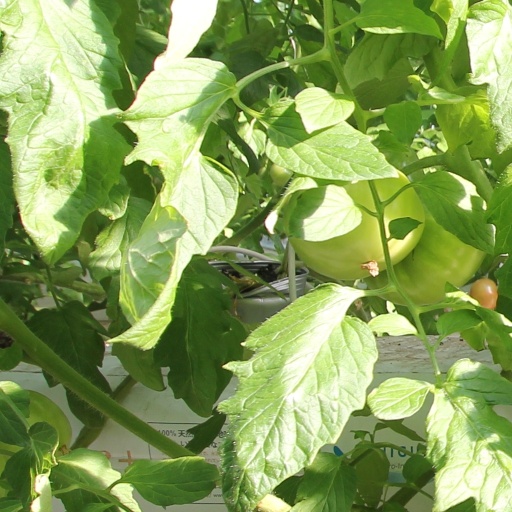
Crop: tomato